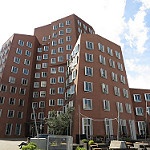
Label: buildings